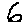
Label: 6